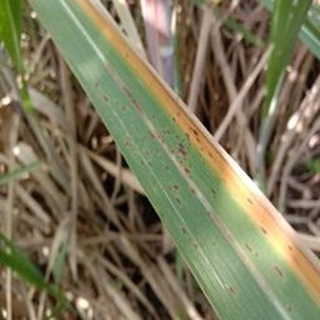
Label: sugarcane_rust